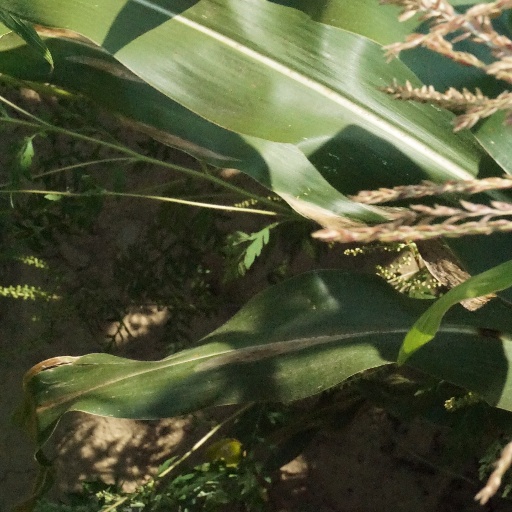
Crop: maize; corn